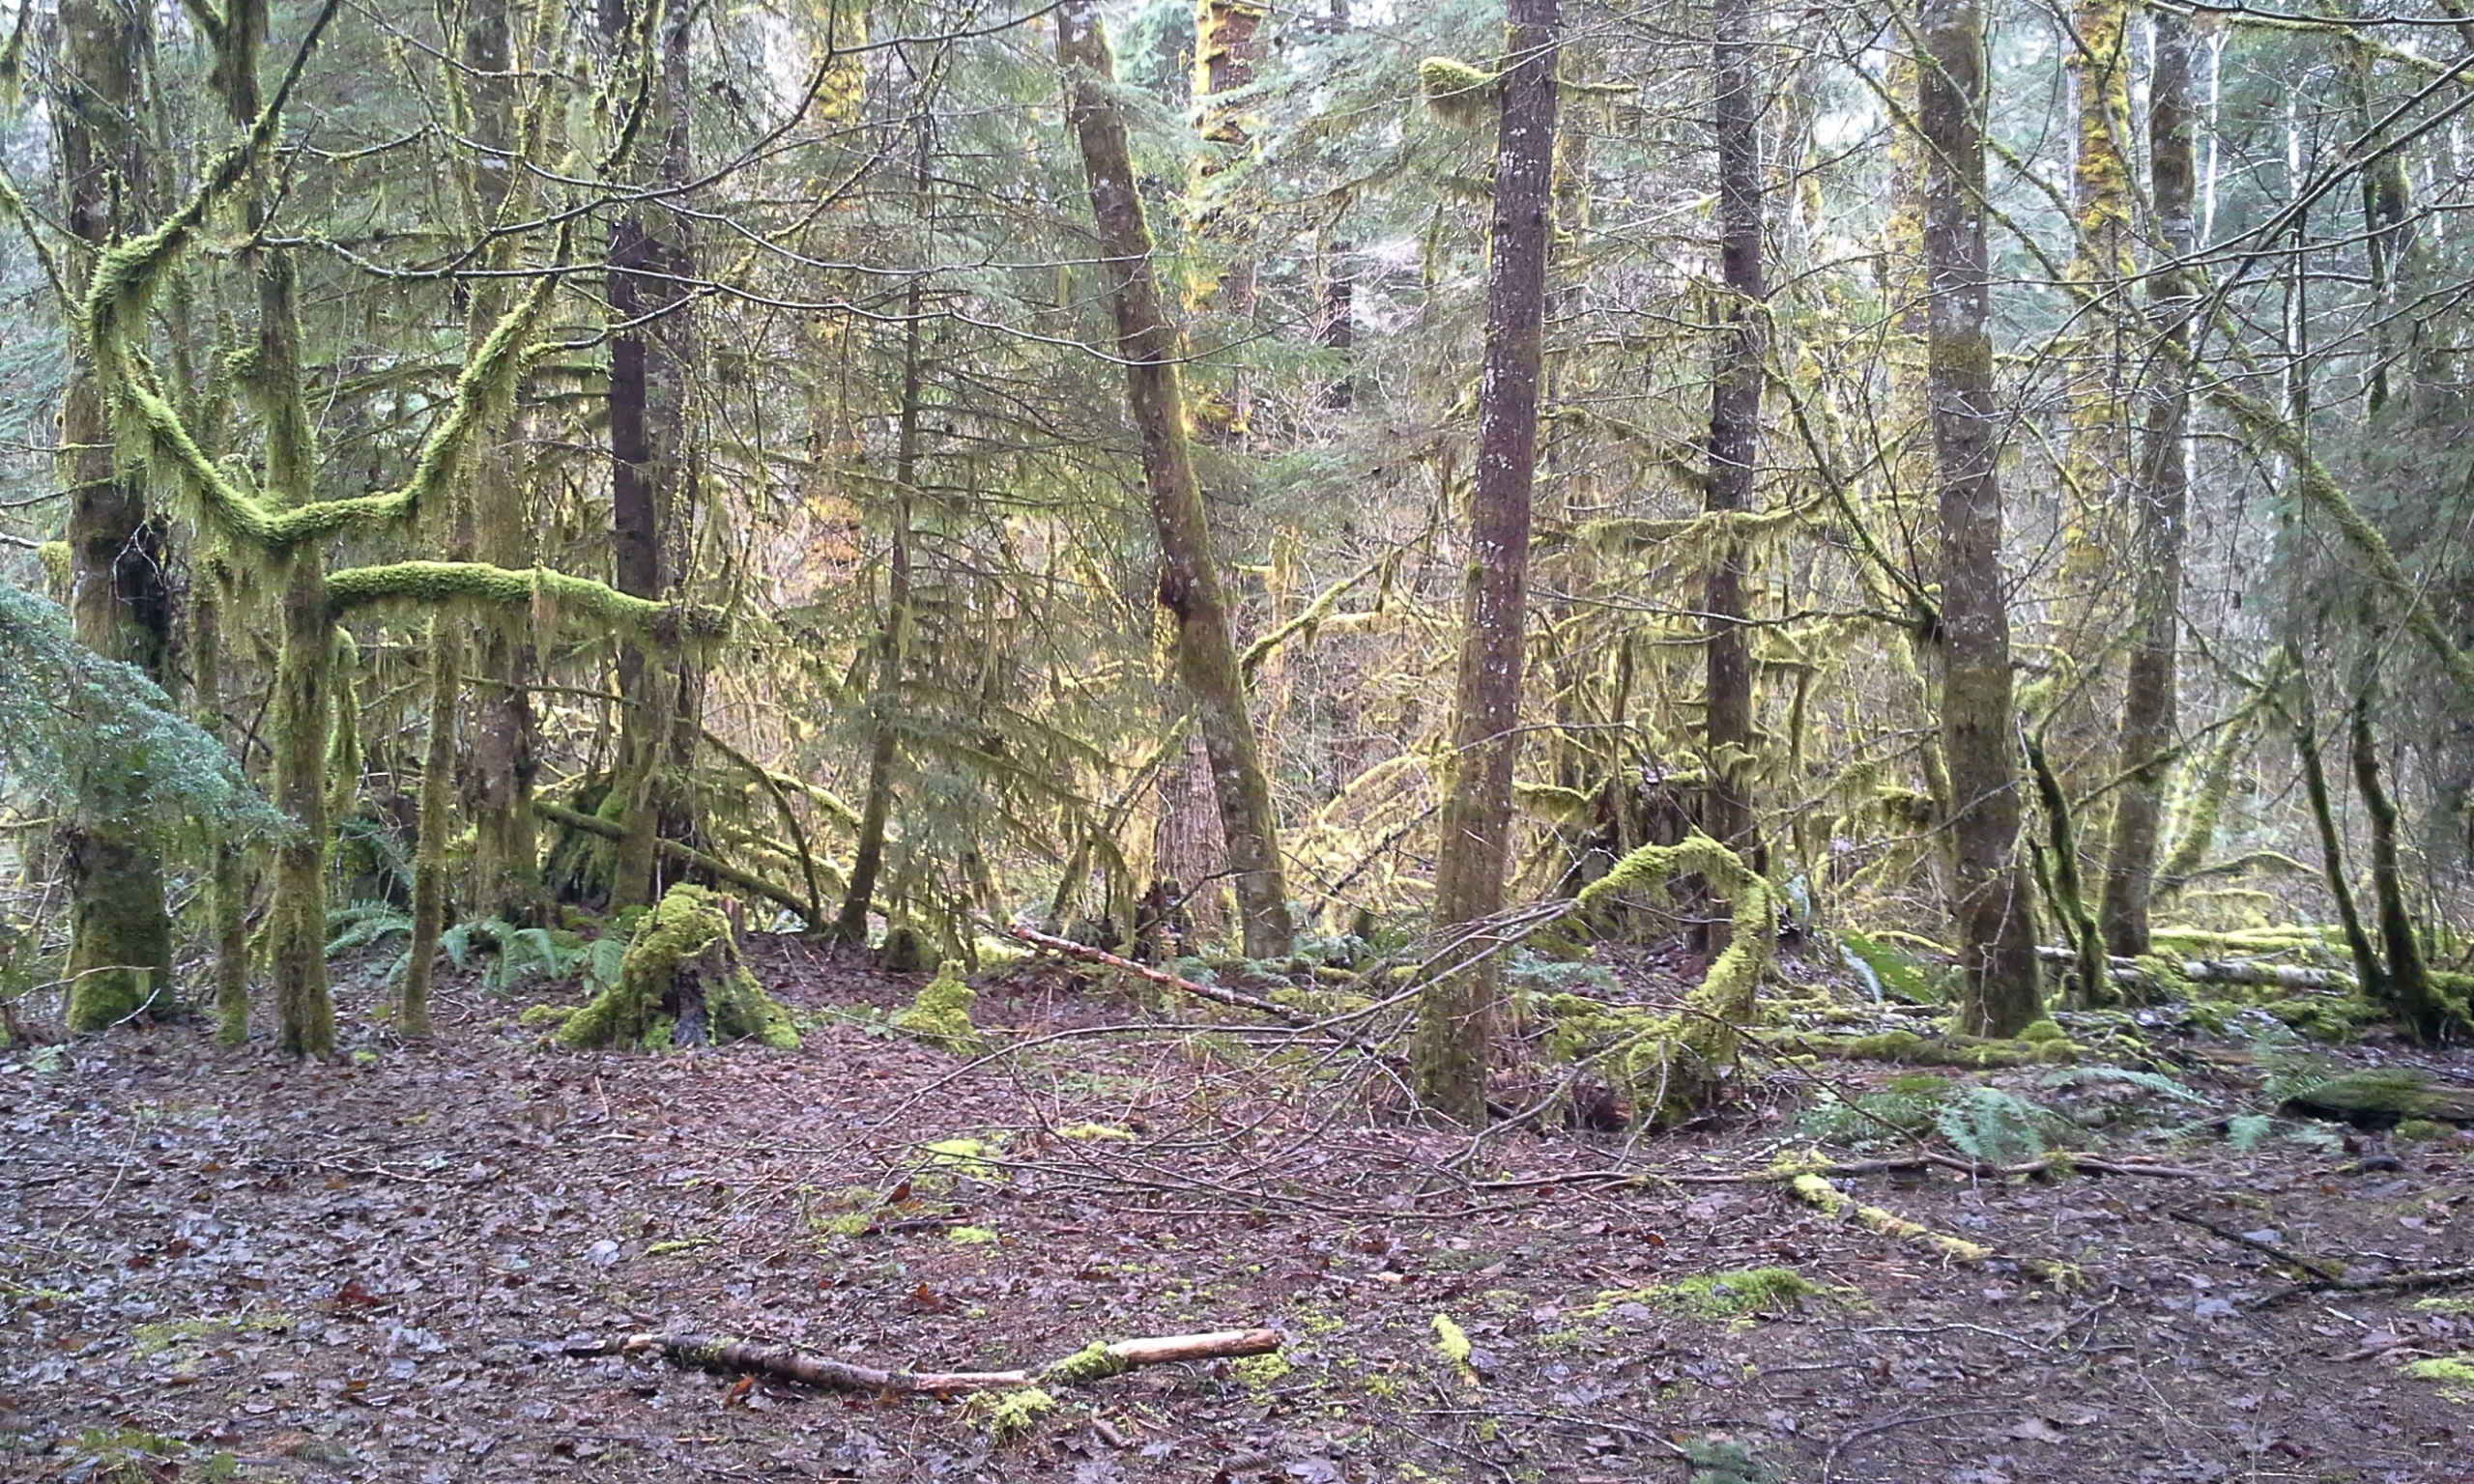
tree, forest, wilderness, trail, moss, green, jungle, trees, spruce, canada, rainforest, deciduous, wetland, grove, damp, woodland, habitat, ecosystem, british columbia, squamish, biome, old growth forest, natural environment, temperate broadleaf and mixed forest, temperate coniferous forest